Sussanne Khan

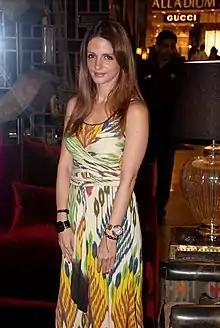
Khan in 2018

Sussanne Khan (born 26 October 1975) is an Indian interior and fashion designer.